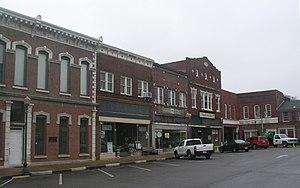
La ville américaine de Gallatin est le siège du comté de Sumner, dans l’État du Tennessee. Lors du recensement de 2010, sa population s’élevait à 30 678 habitants.